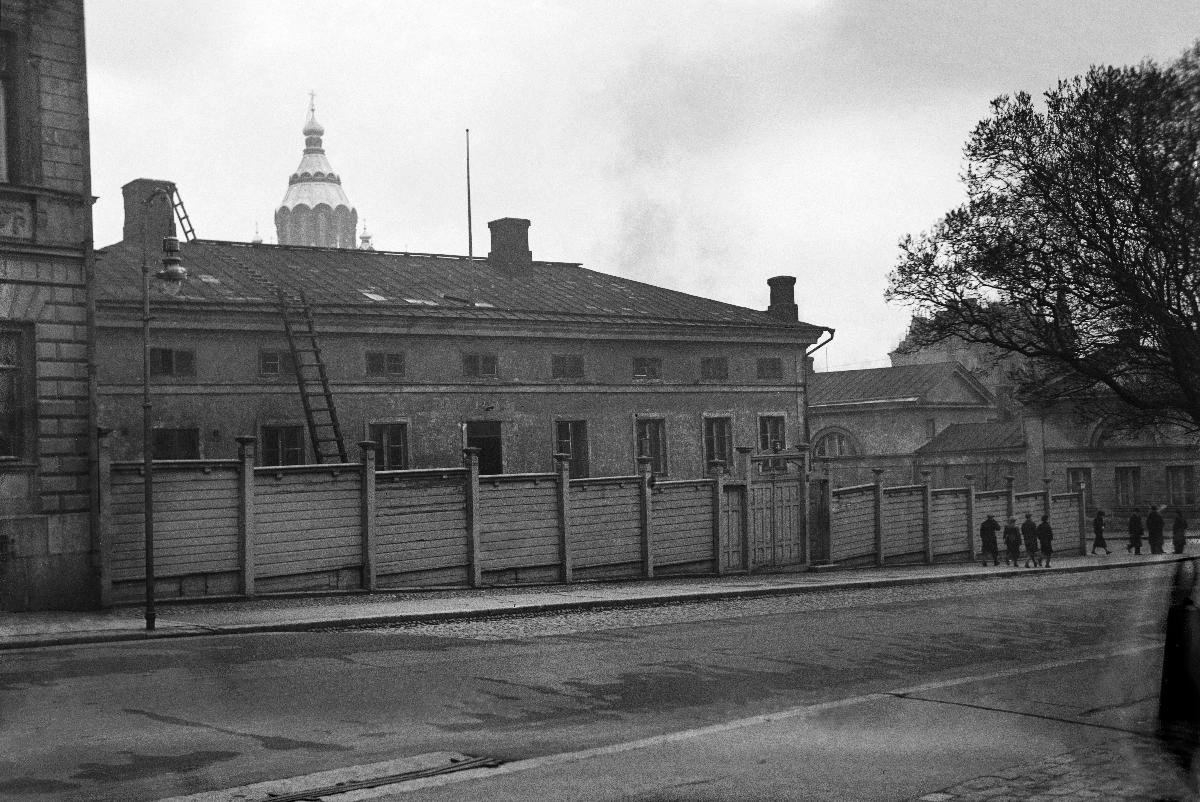
Helsingin vanha poliisiasema, Mariankatu 3
Helsingfors gamla polisstation, Mariegatan 3; Helsinki old police station, Mariankatu 3
sisällön kuvaus: Helsingin vanhan poliisiaseman remontti, Mariankatu 3 , Helsinki 14.12.1935. content description: The refurbishing of Helsinki old police station, Mariankatu 3, Helsinki 14.12.1935. innehållsbeskrivning: Helsingfors gamla polisstations remont, Mariegatan 3, Helsingfors 14.12.1935.
Kuvaaja: Sundström, Hugo, kuvaaja
Vuosi: 1935
Paikka: Suomi, Uusimaa, Helsinki
Aiheet: arkkitehtuuri; rakennukset; remontti; poliisiasemat; HBL; architecture; buildings; renovation; police stations; police station; exterior; arkitektur; byggnader; renovering; polisstationer; polisstationen; polisen; exteriör; remont